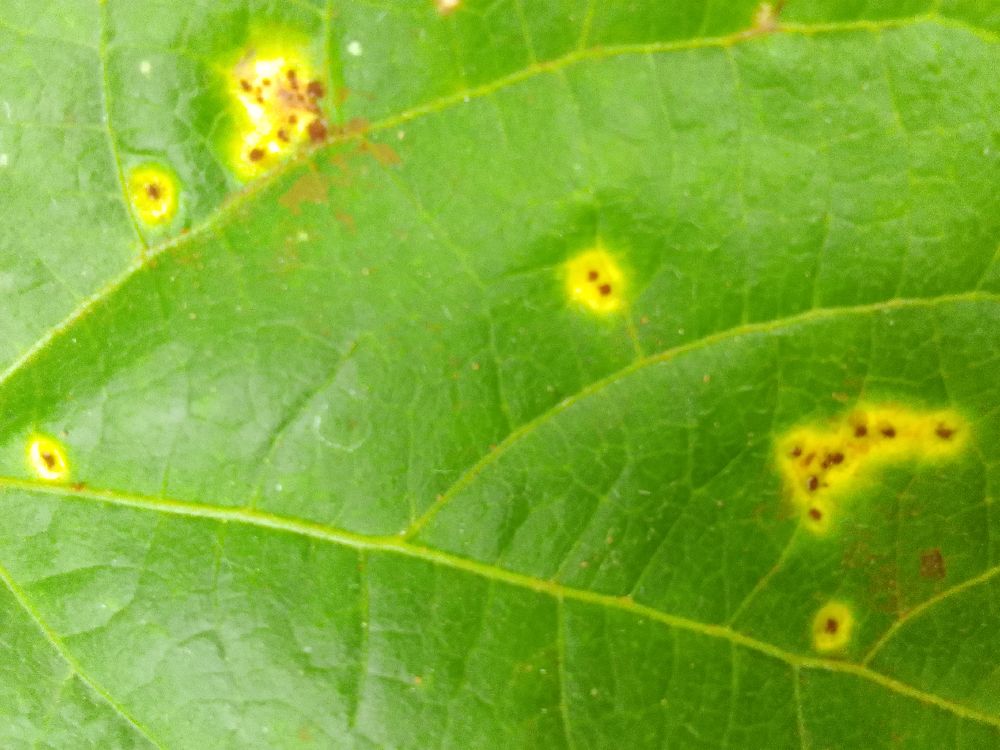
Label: rust